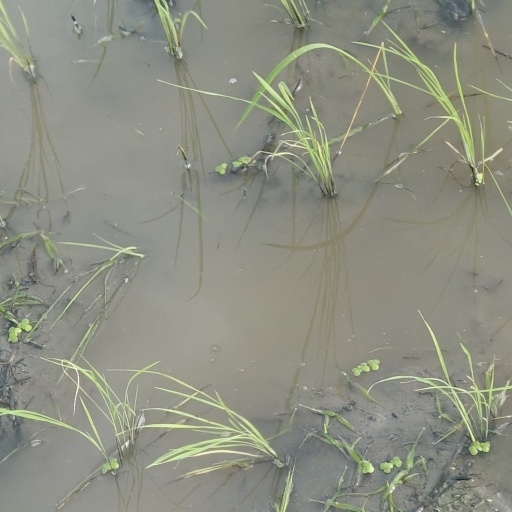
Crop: rice